History of human sexuality

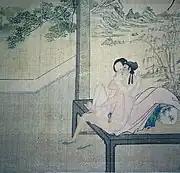
Painting. Wang Sheng. Prior to 1645

From early times, the virginity of women was rigidly enforced by family and community and linked to the monetary value of women as a kind of commodity (the "sale" of women involving the delivery of a bride price). Men were protected in their own sexual adventures by a transparent double standard. While the first wife of a man with any kind of social status in traditional society was almost certainly chosen for him by his father and/or grandfather, the same man might later secure for himself more desirable sexual partners with the status of concubines. In addition, bondservants in his possession could also be sexually available to him. Naturally, not all men had the financial resources to so greatly indulge themselves.